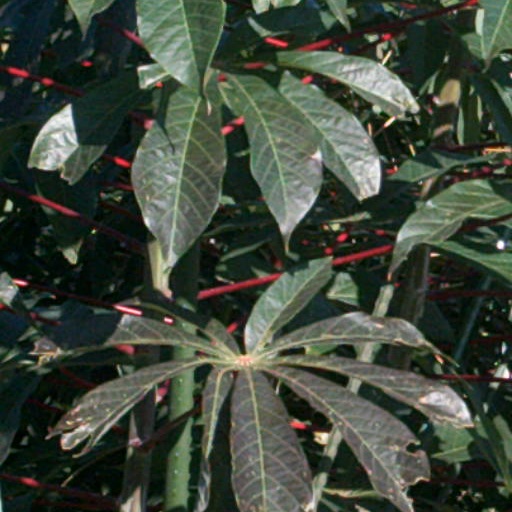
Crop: cassava